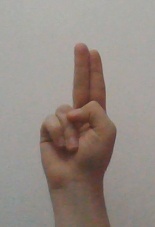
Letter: taa